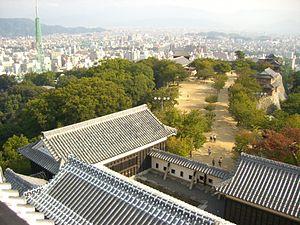
Le château de Matsuyama est un hirayama-jiro construit en 1603 sur le mont Katsuyama, à Matsuyama, préfecture d'Ehime.